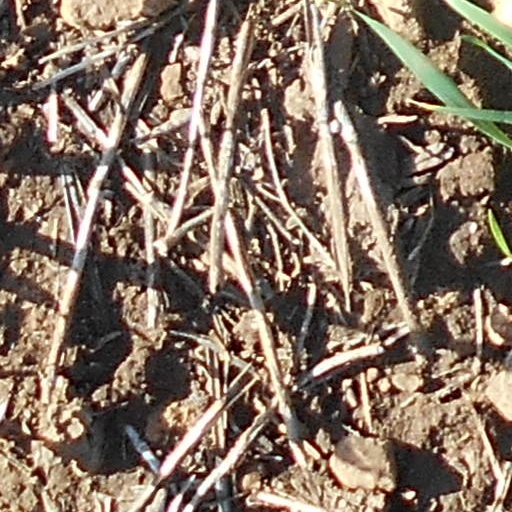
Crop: wheat